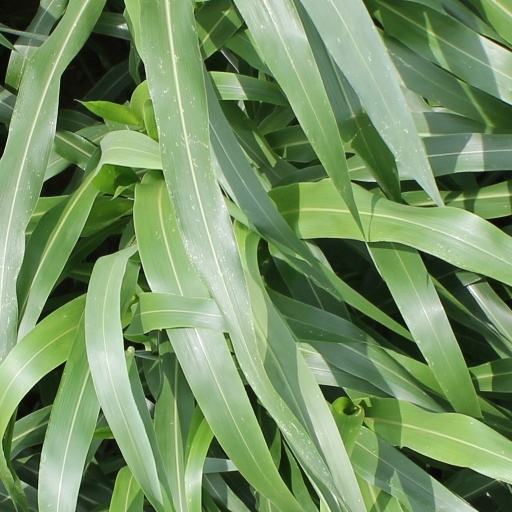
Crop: sorghum